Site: brandenburg
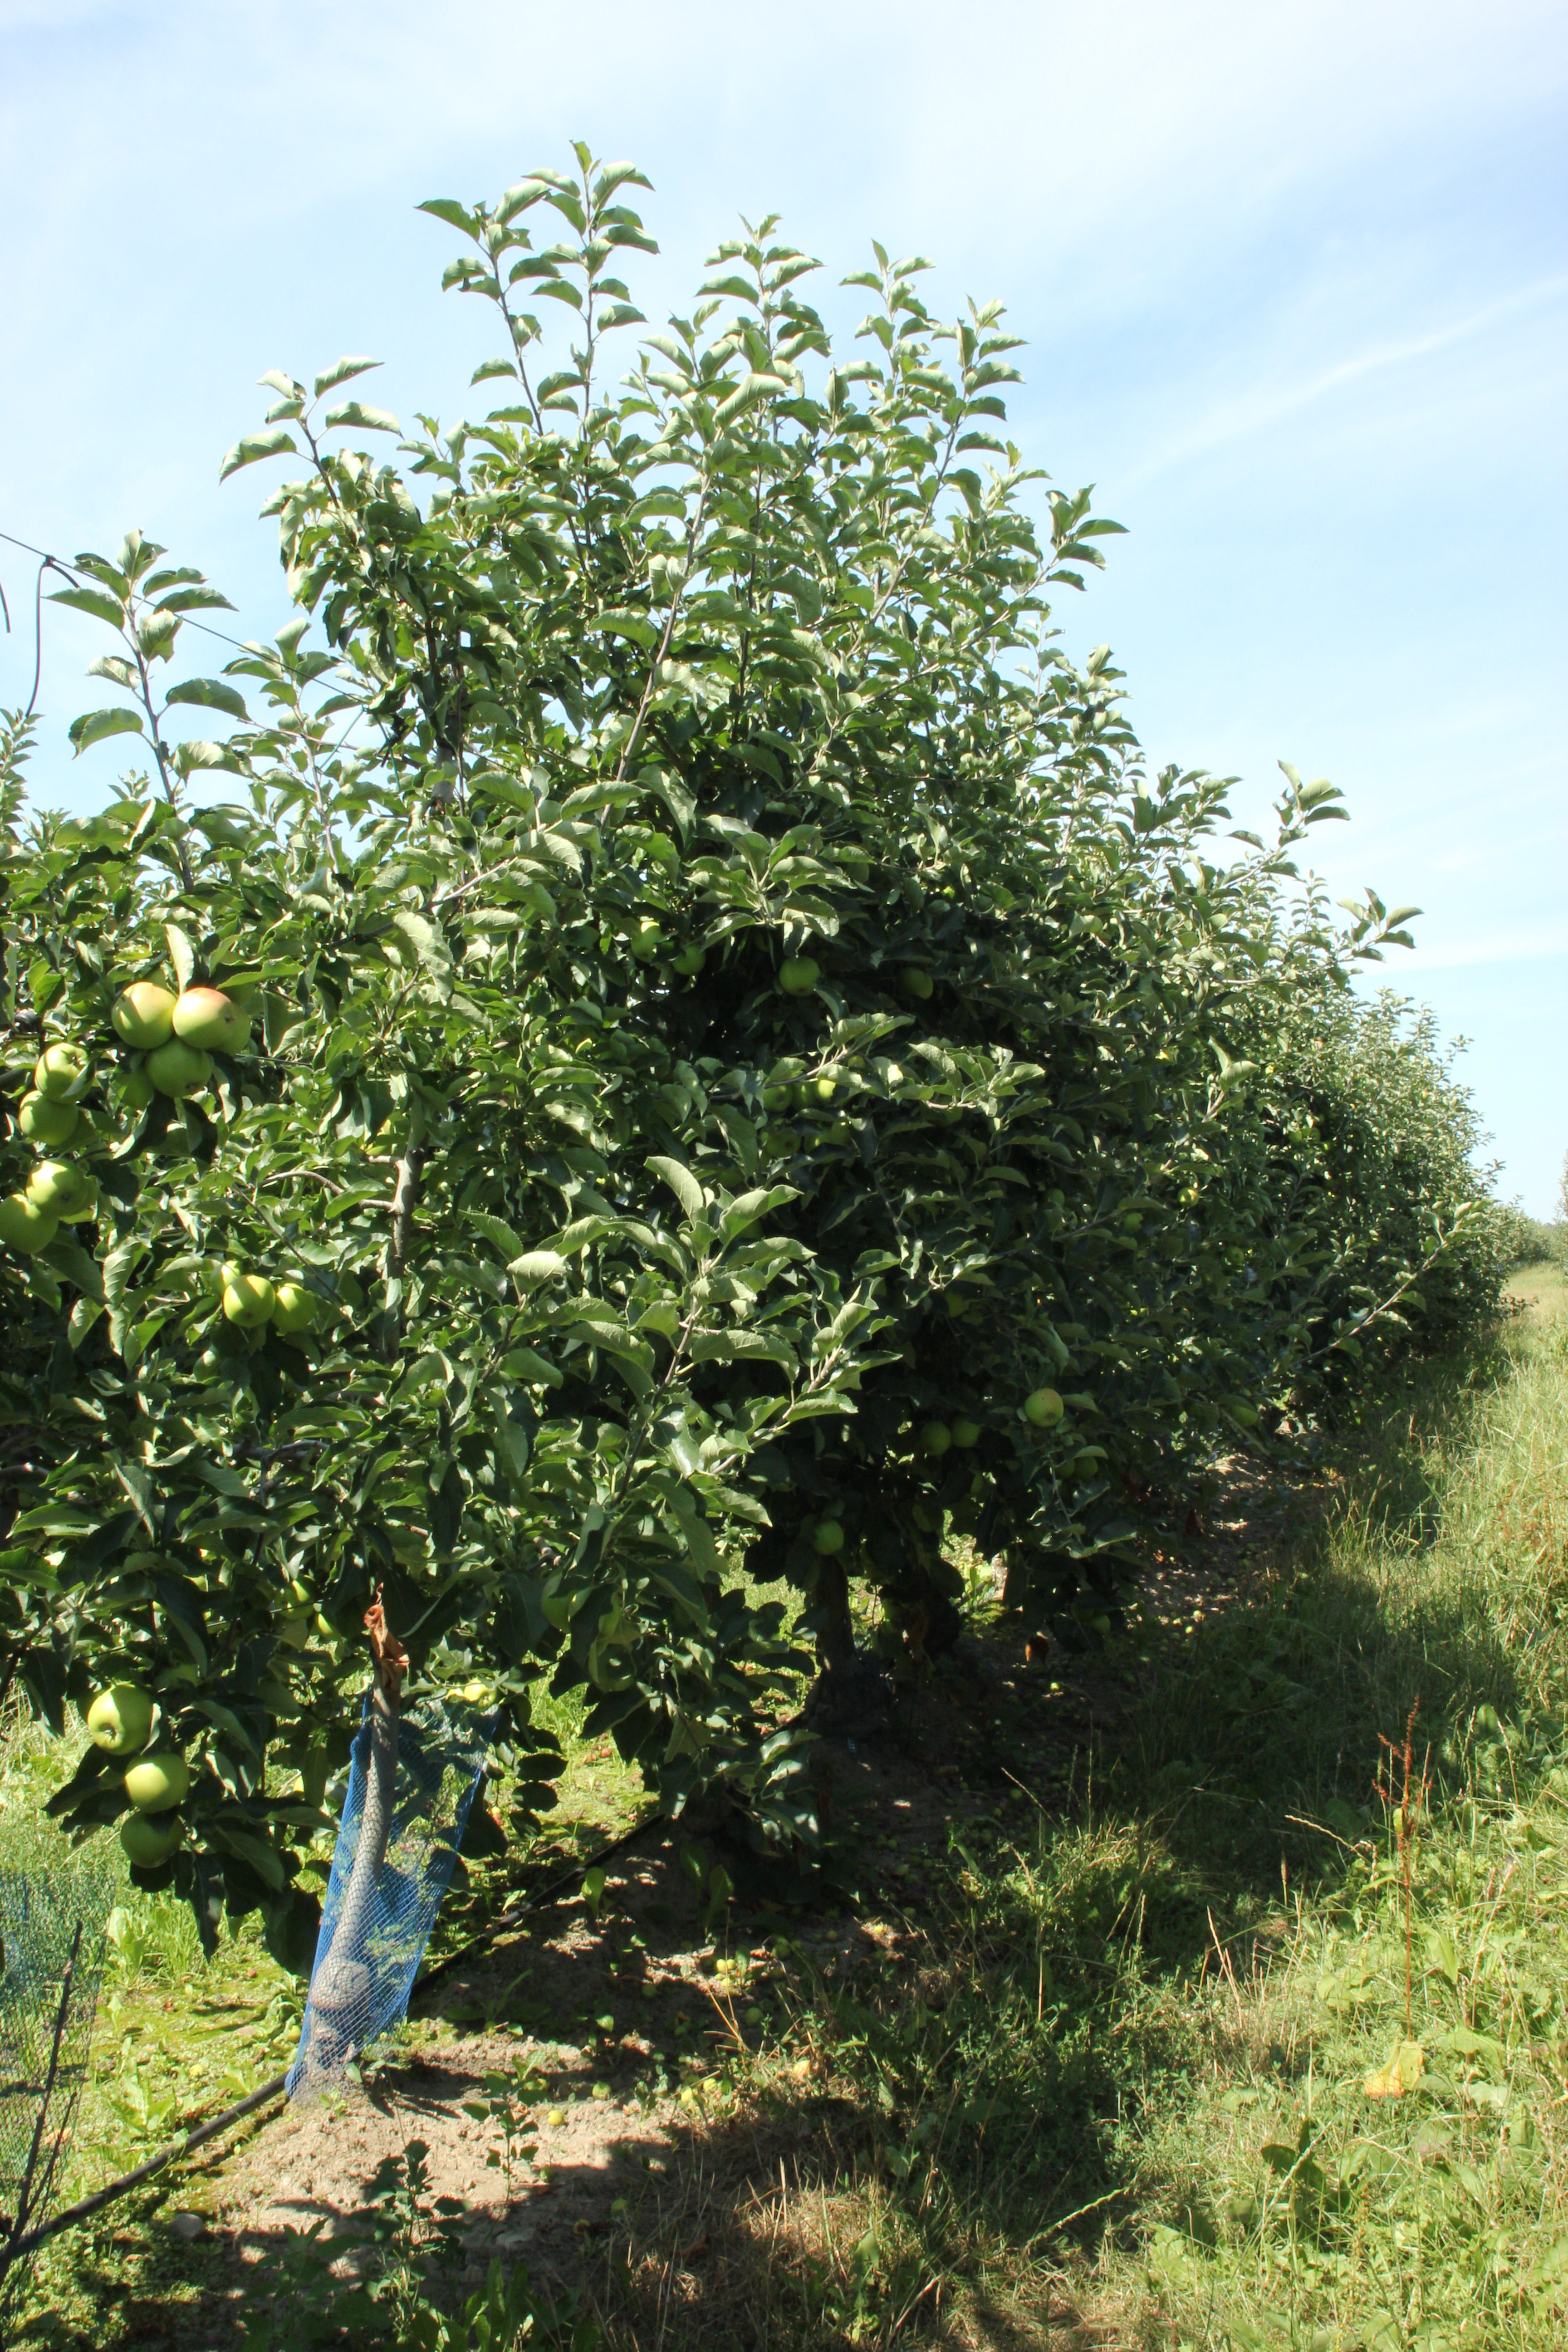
Growth stage (BBCH 77): Development of fruit